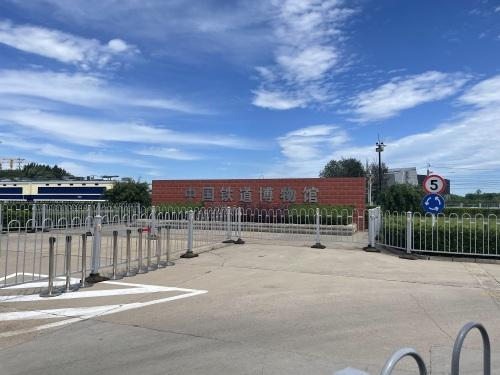
地标名称：中国铁道博物馆(东郊展馆)
所在城市：北京市·朝阳区